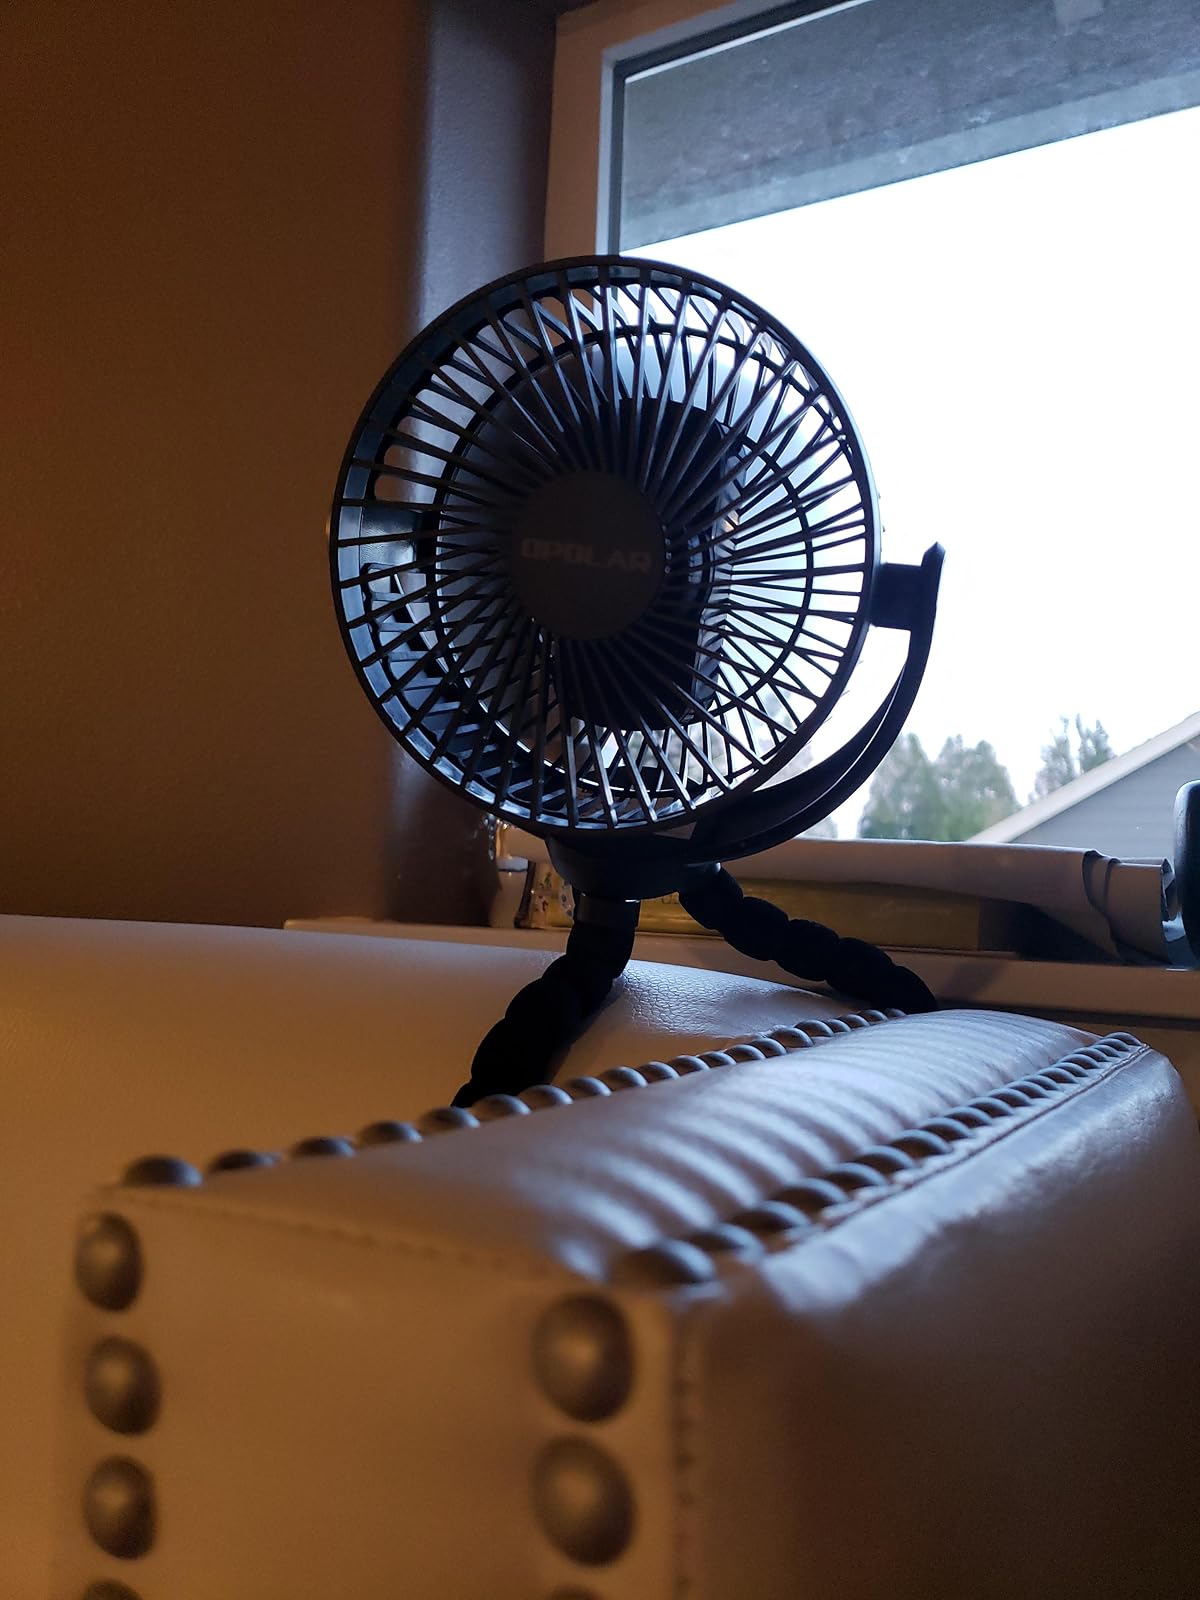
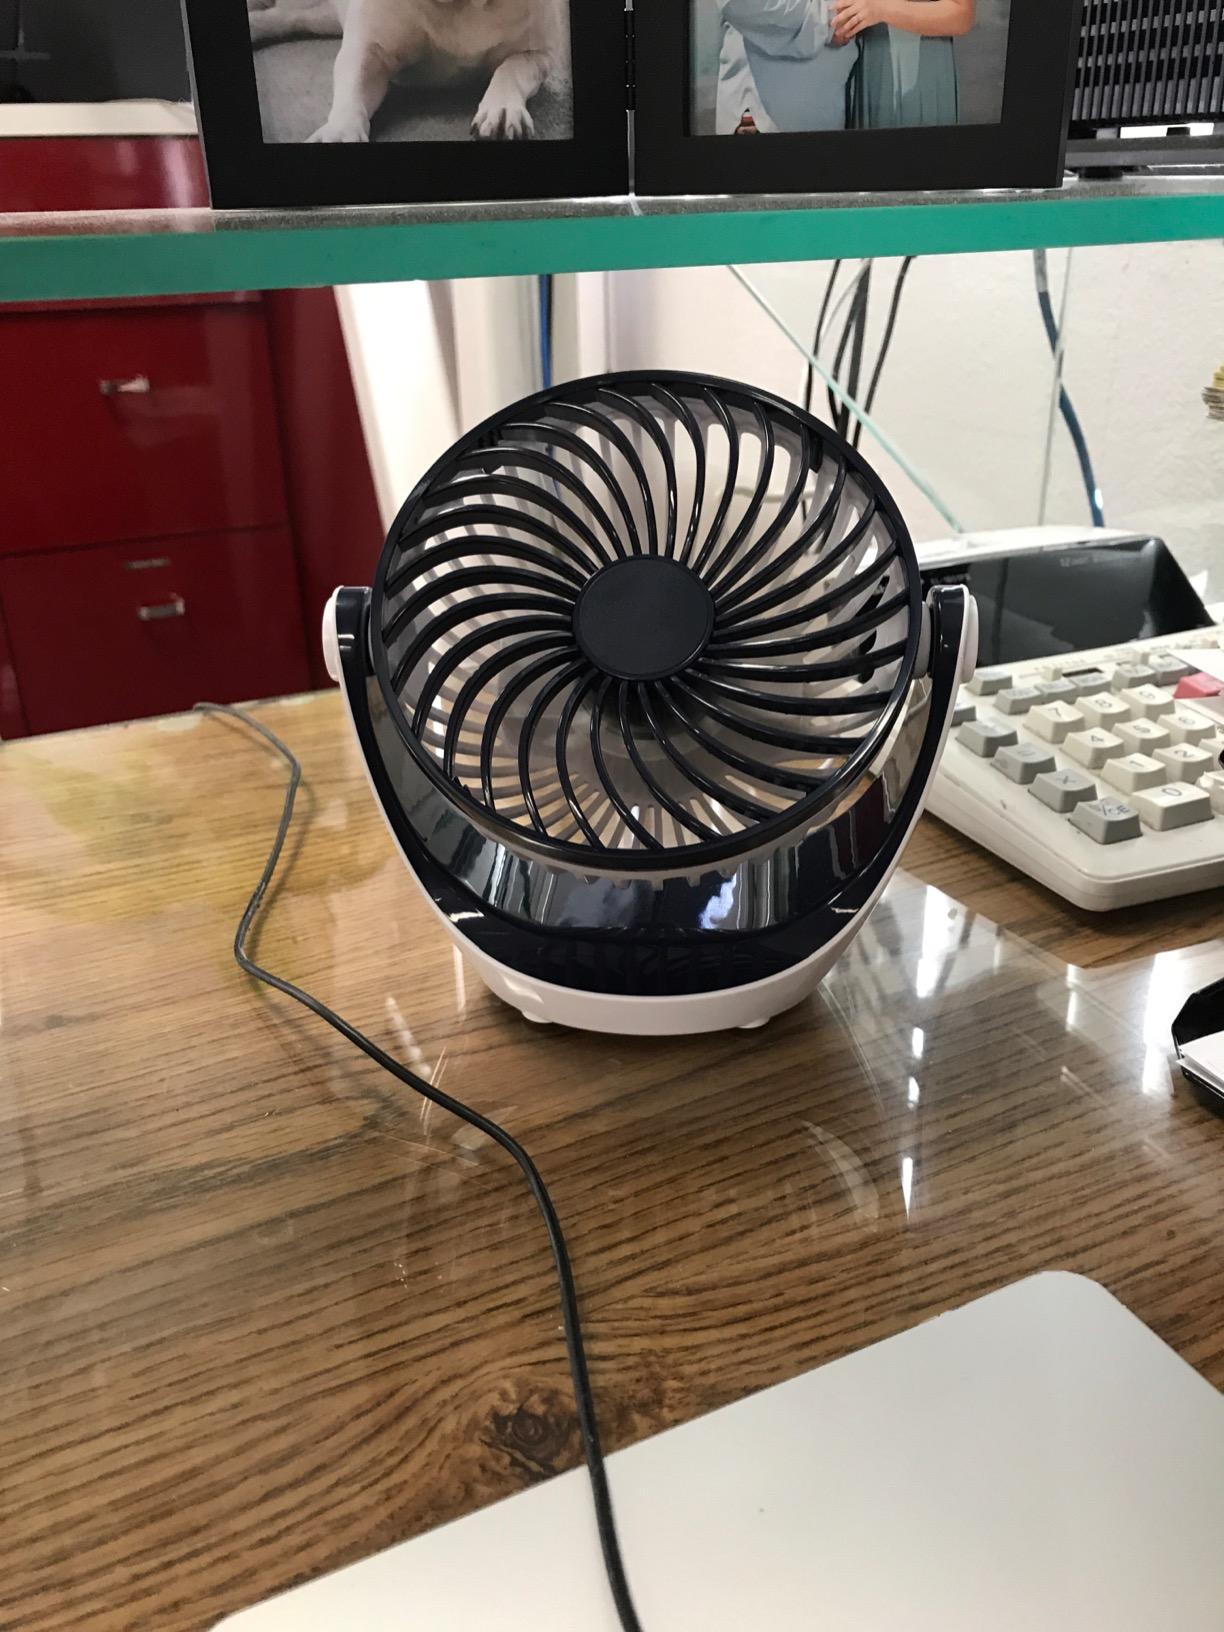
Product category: fan
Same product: no